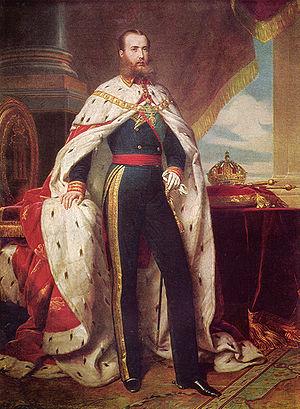
Ferdinand Maximilien de Habsbourg-Lorraine, né à Vienne le 6 juillet 1832 et mort fusillé au Cerro de las Campanas à Santiago de Querétaro le 19 juin 1867, est un archiduc d'Autriche, prince royal de Hongrie et de Bohême, devenu empereur du Mexique sous le nom de Maximilien Iᵉʳ en 1864. Frère cadet de l'empereur d'Autriche François-Joseph Iᵉʳ, il épouse en 1857 la princesse Charlotte de Belgique.